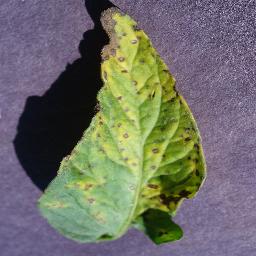
Label: Tomato___Septoria_leaf_spot